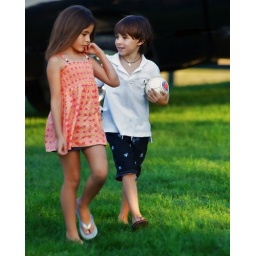
Boy with a ball talking to a young girl in a sun dress.